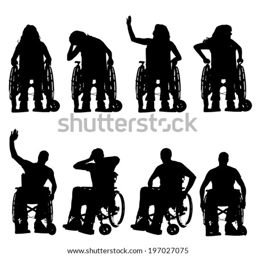
vector silhouettes of people in a wheelchair on a white background .